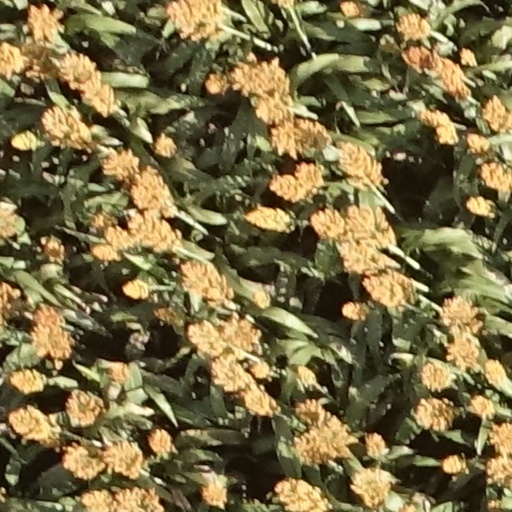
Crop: sorghum